Portuguese architecture

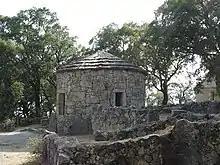
Iron Age "Castro" at Citânia de Briteiros in Guimarães

Celtic pre-historic fortified villages dating from the Chalcolithic are found along the Tagus river like that of Vila Nova de São Pedro, near Cartaxo, and the Castro of Zambujal, near Torres Vedras. These sites were occupied in the period around 2500–1700 BC and were surrounded by stone walls and towers, a sign of the conflicts of the time.